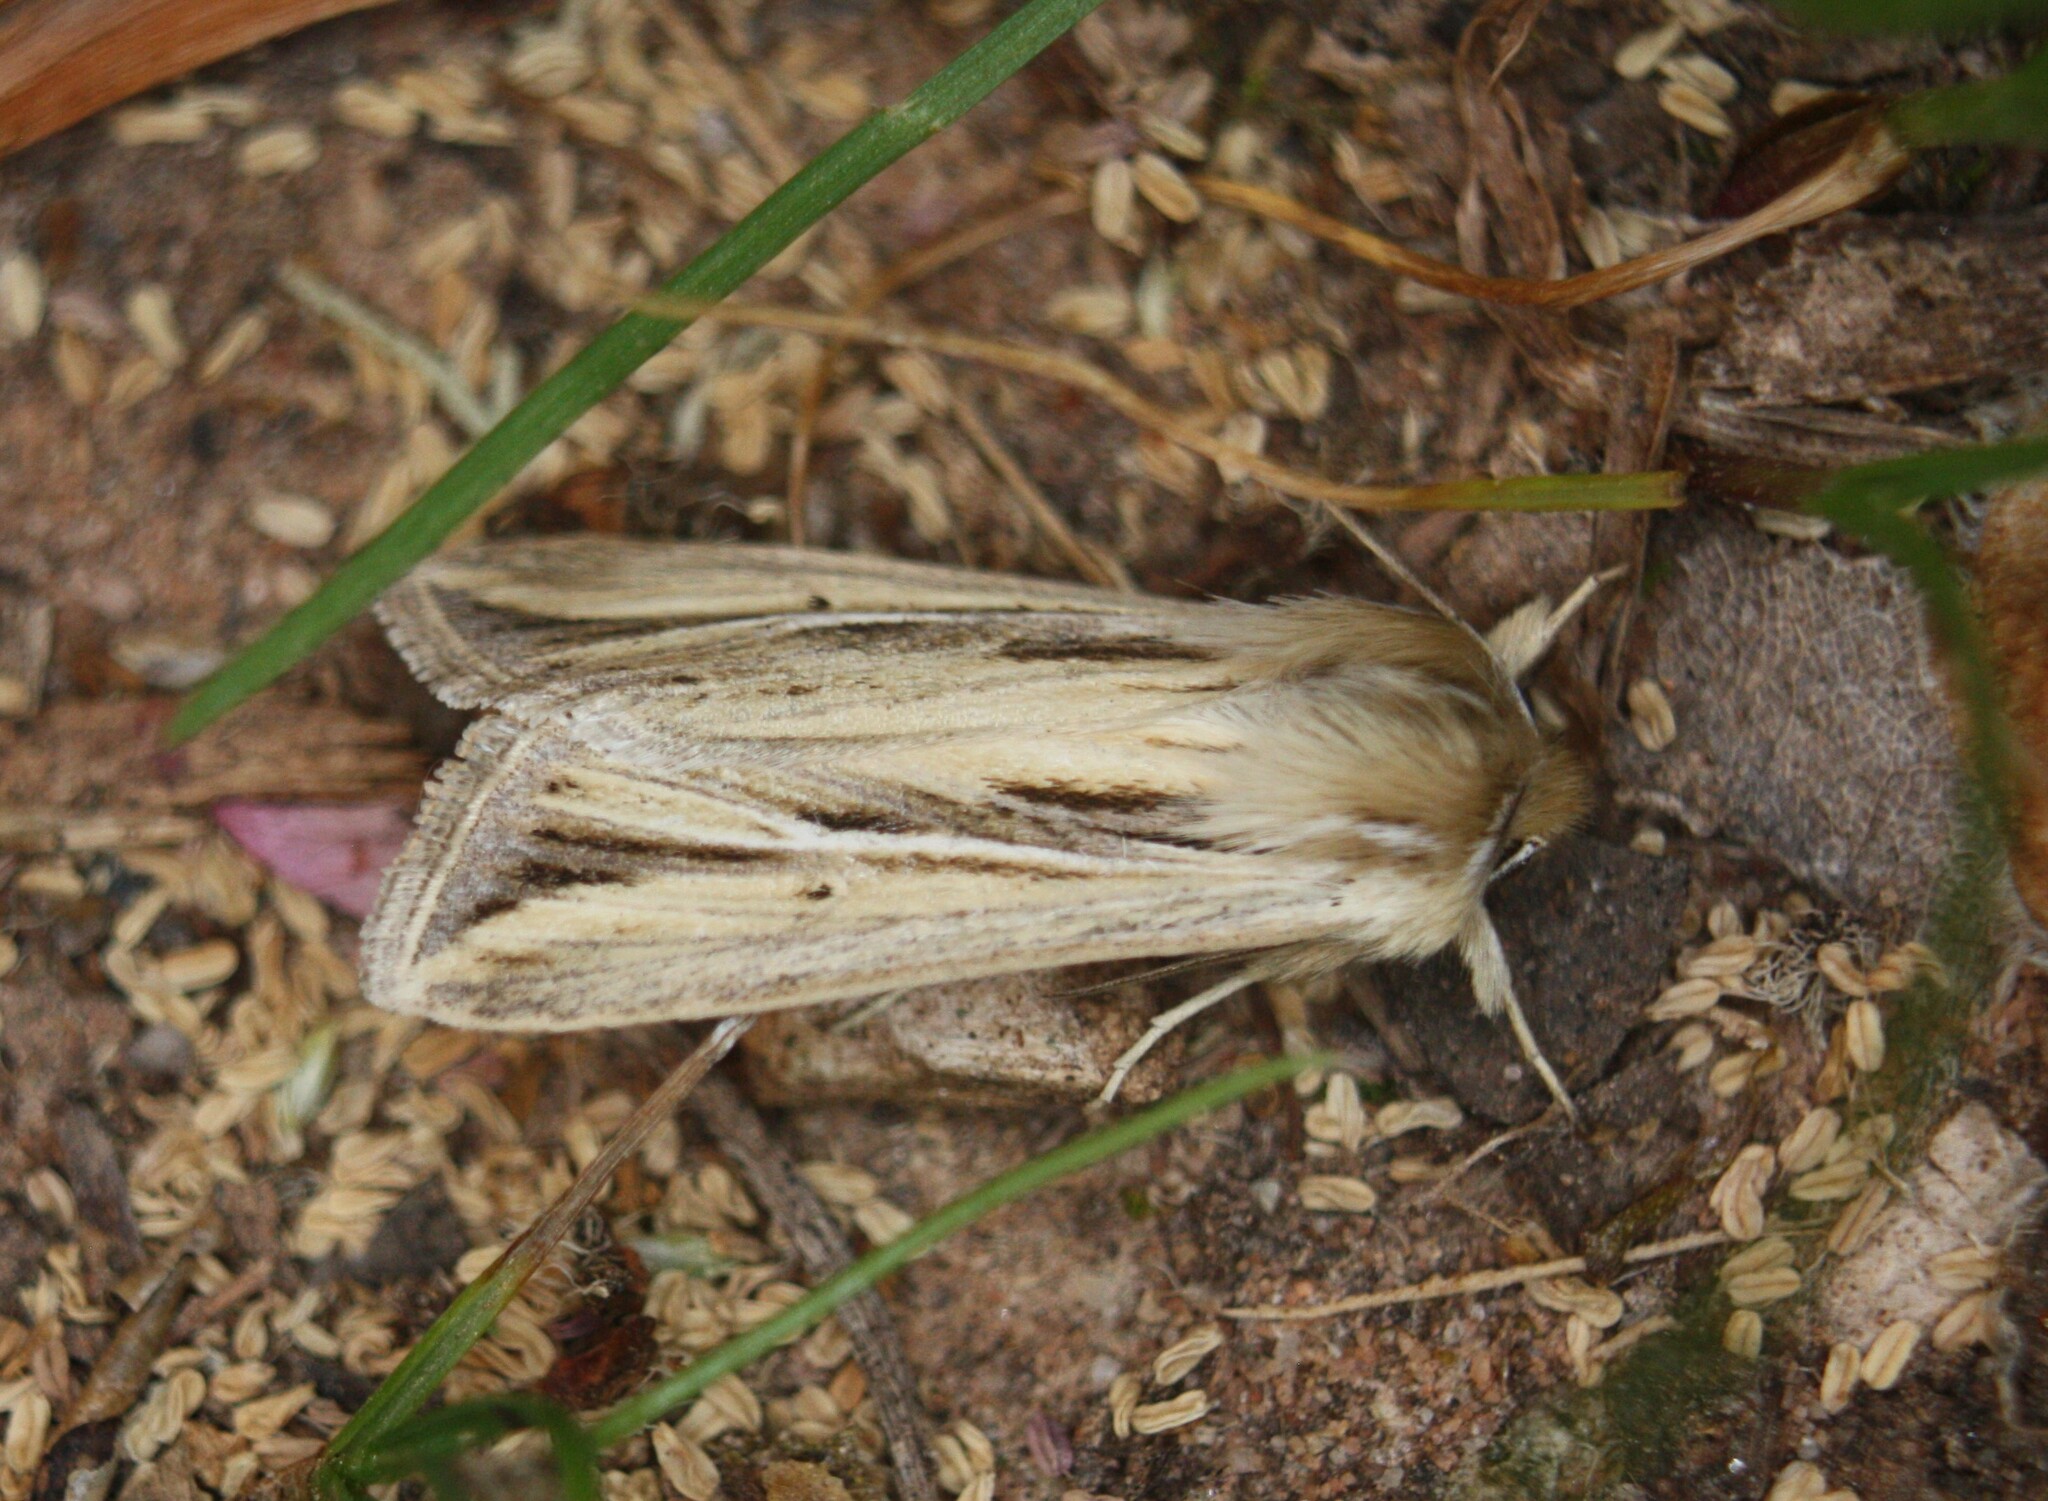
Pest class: wheathead_armyworm_Dargida_diffusa